Gen. John Lacey Homestead

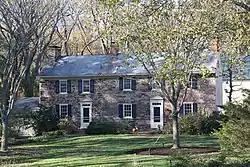
Gen. John Lacey Homestead, October 2012

Gen. John Lacey Homestead is a historic home located at Wycombe, Buckingham Township, Bucks County, Pennsylvania. It was built in six sections over 200 years, with the earliest constructed in 1755. The oldest section is a -story, random-fieldstone structure with a slate-covered gable roof. Attached to it are two -story, fieldstone sections with slate gable roofs. The fourth section is a -story, plaster-covered stone section. The fifth section is a -story, enclosed porch with a shed roof. The sixth section is a -story, frame section with a gable roof. It was the home of Revolutionary War General John Lacey (1755–1814).